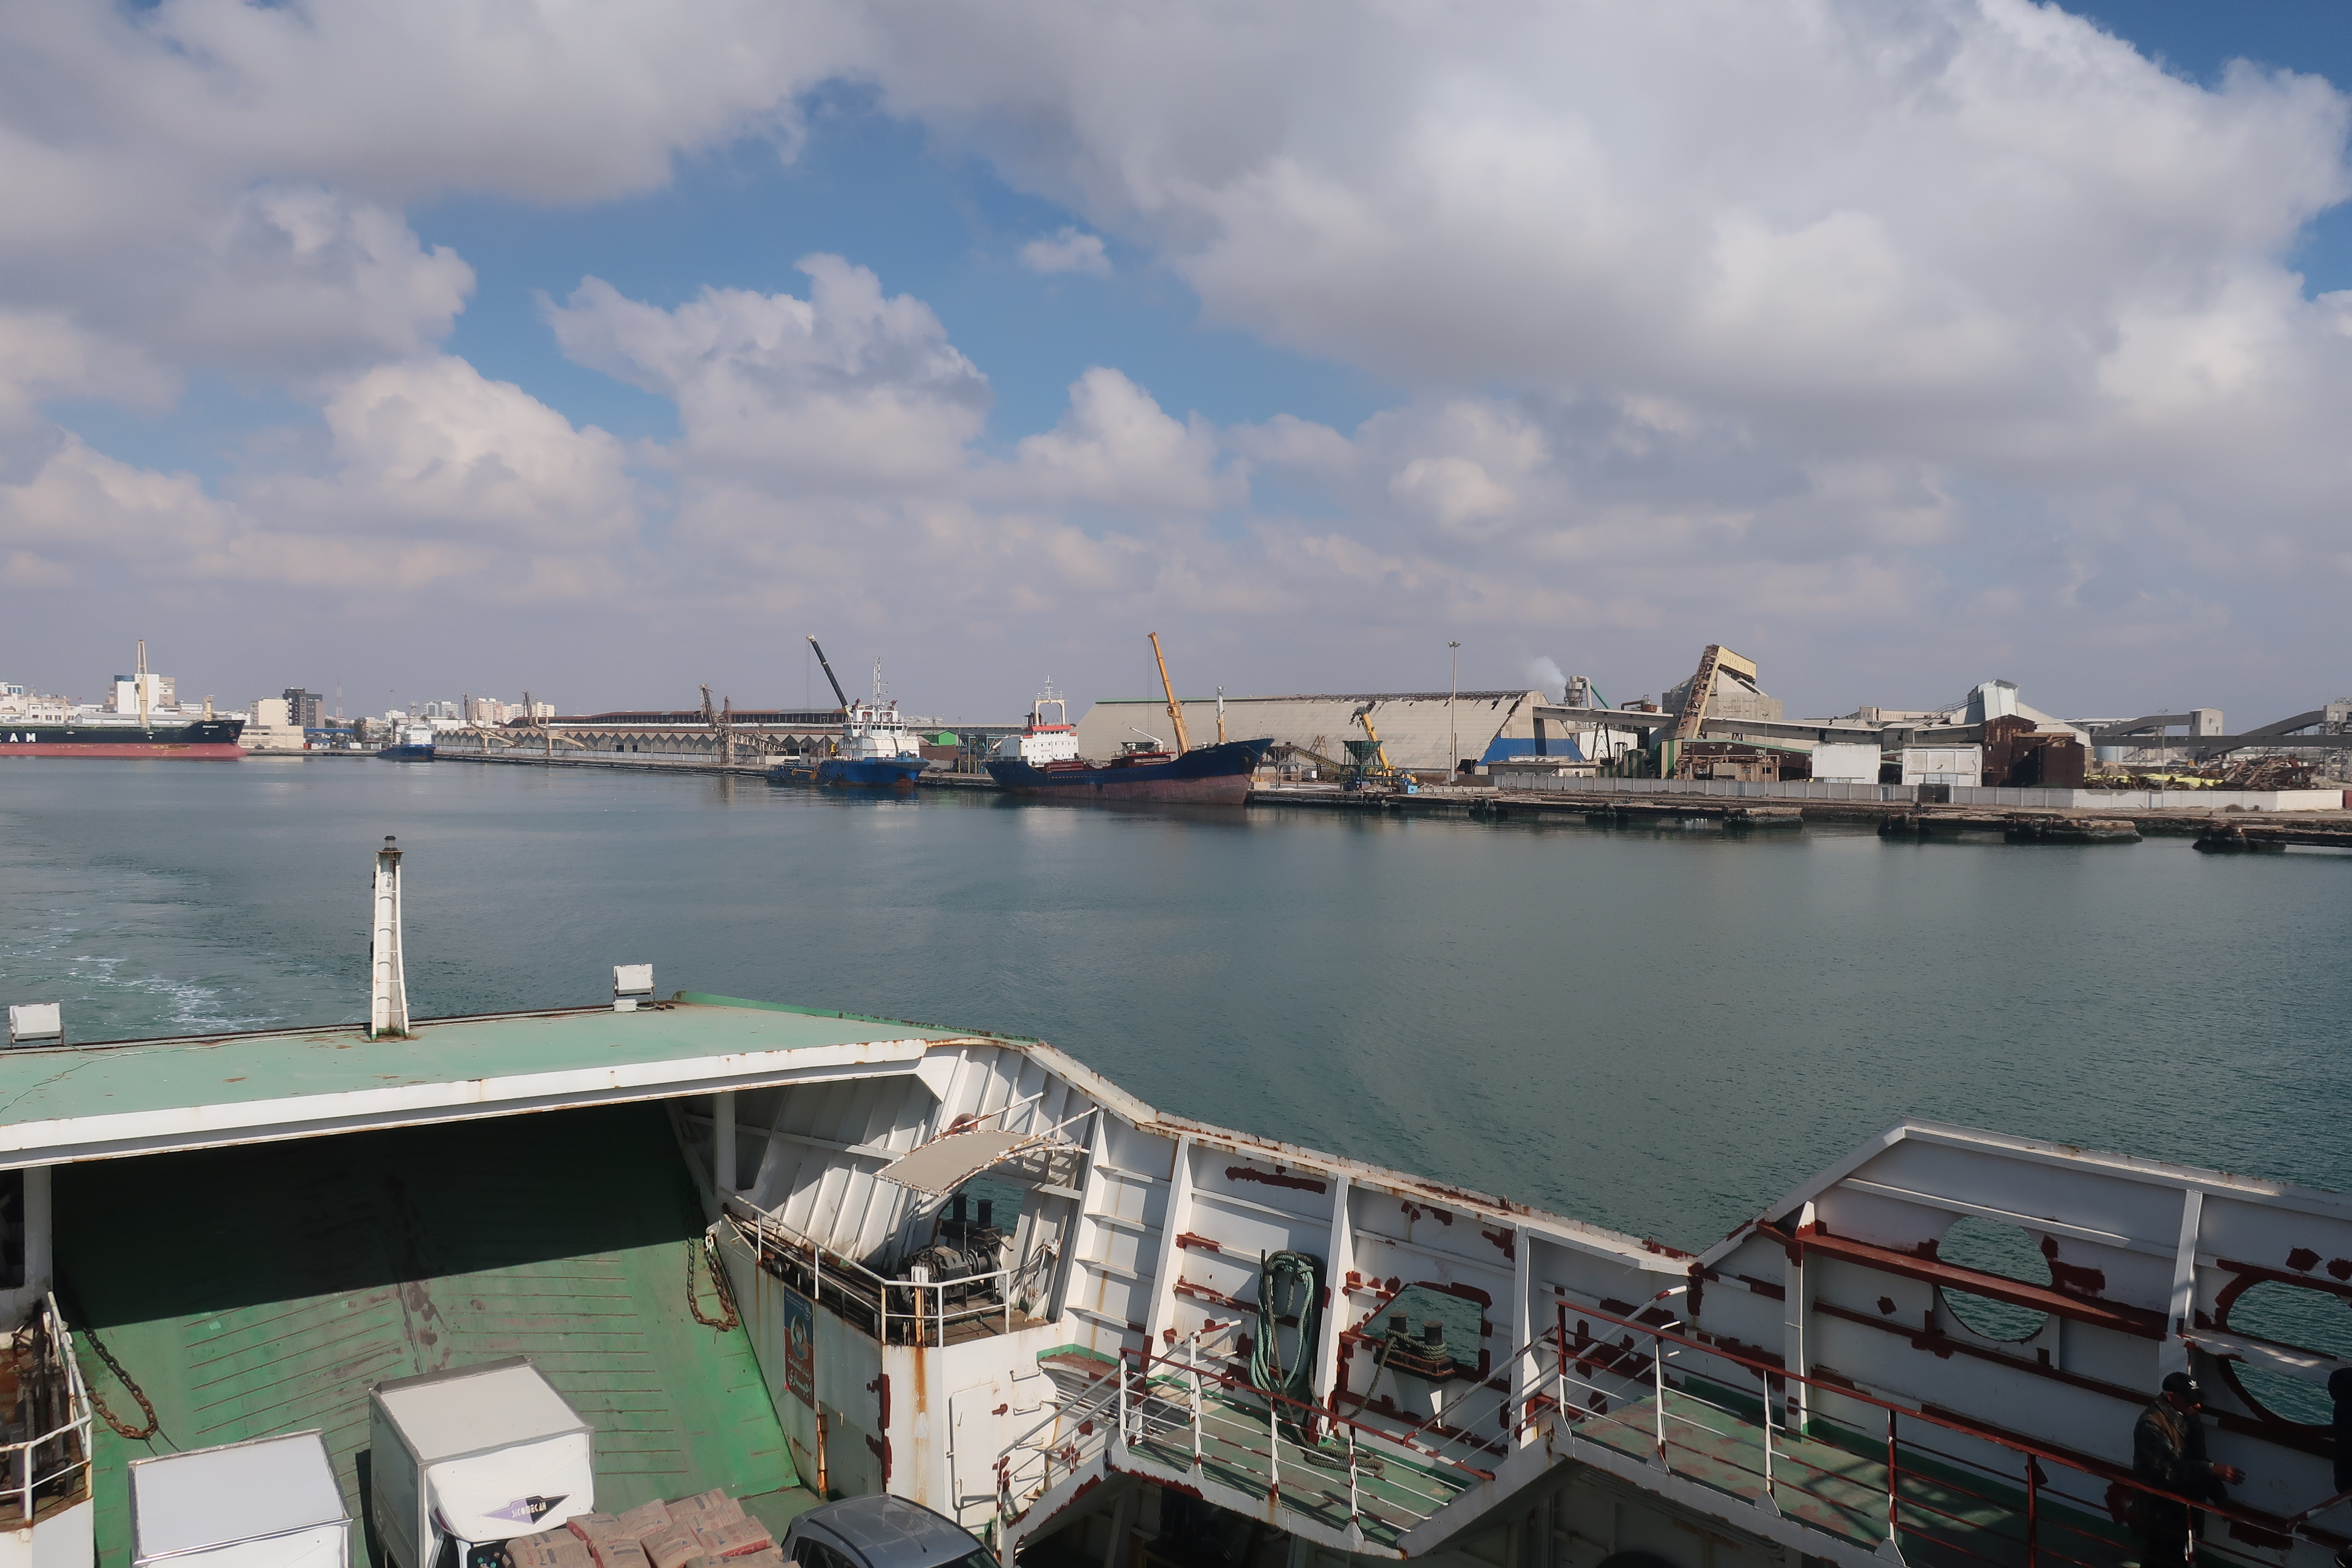
sea, sky, ocean, water, horizon, boat, travel, port, cloud, water resources, watercraft, vehicle, lake, body of water, dock, naval architecture, city, waterway, urban area, building, bridge, passenger ship, harbor, channel, water transportation, cityscape, roof, tourism, ship, pier, marina, cumulus, town, fixed link, vacation, sound, landscape, deck, aerial photography, coast, bay, fence, handrail, freight transport, boats and boating equipment and supplies, leisure, skyline, apartment, reservoir, inlet, transport, panorama, boardwalk, river